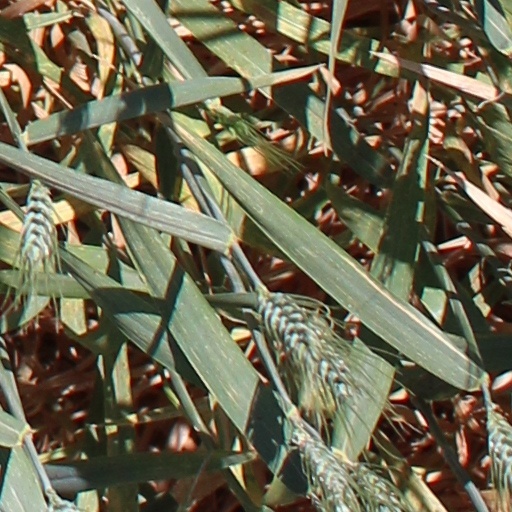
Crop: wheat